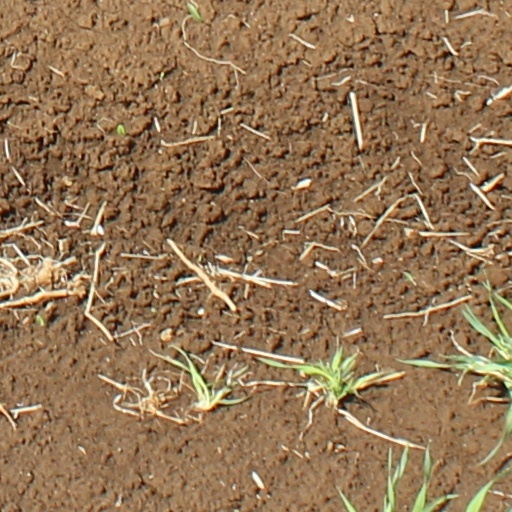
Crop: wheat